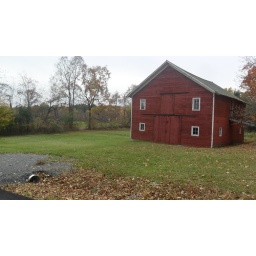
a lonely red barn by my friend's house.